McKinney Fire

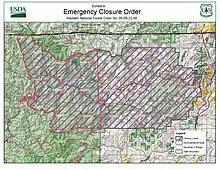
Portions of Klamath National Forest closed because of the McKinney Fire

Evacuation warnings and orders were put in place throughout Siskiyou County, including evacuation orders for Seiad Valley, Horse Creek, and Klamath River, and evacuation warnings for portions of the city of Yreka. More than 5,800 people are impacted by evacuation orders.